Temple of Fortuna Primigenia

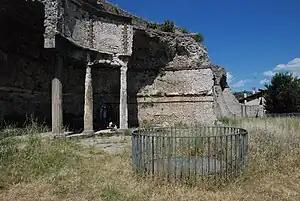
Sanctuary of Fortuna Primigenia

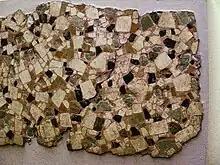
Opus sectile floor

The sanctuary of Fortune occupies a series of five vast terraces, which, resting on gigantic masonry substructures and connected with each other by grand staircases, rise one above the other on the hill, crowned on the highest terrace by the round temple of Fortune, today incorporated into the Palazzo Colonna Barberini. This immense edifice, probably by far the largest sanctuary in Italy, must have presented a most imposing aspect, visible as it was from a great part of Latium, from Rome, and even from the sea.